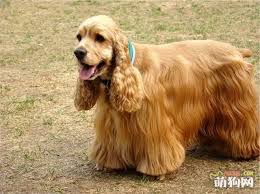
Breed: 286-n000111-cocker_spaniel